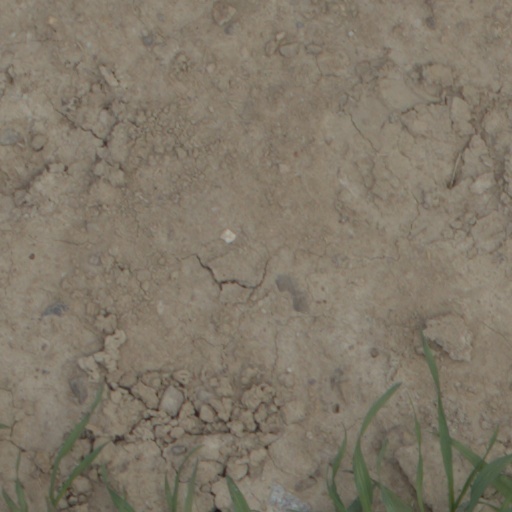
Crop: wheat